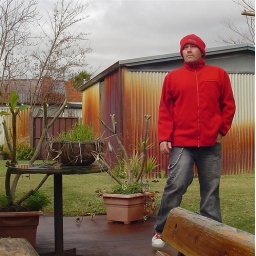
I dislike winter and dress in bright red to cheer myself up...